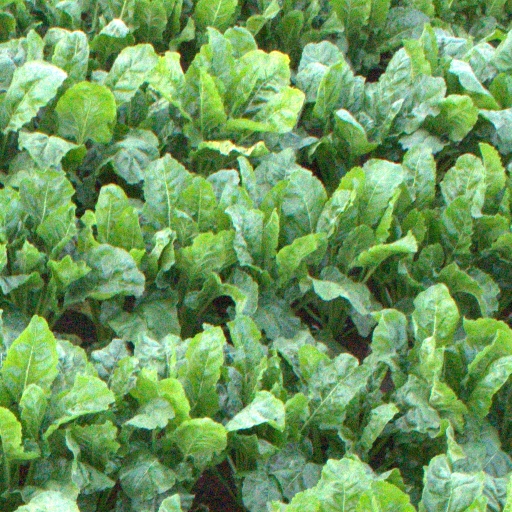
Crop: sugar beet